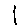
Label: 1